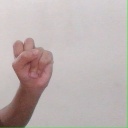
अक्षर: स